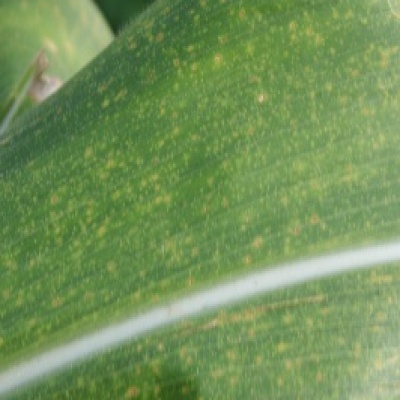
Label: Corn_(Maize)___Leaf_Spot